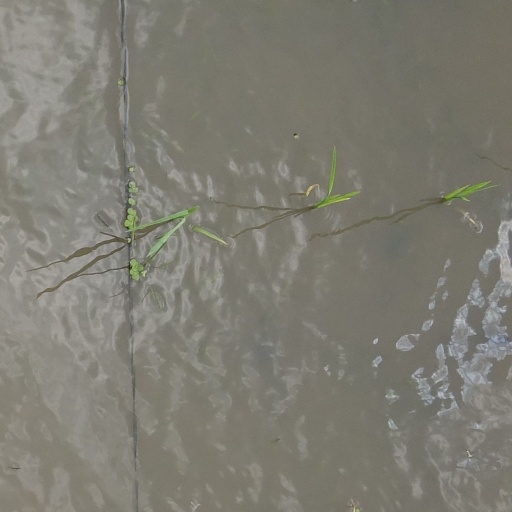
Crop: rice